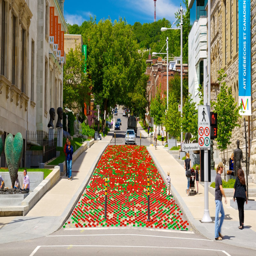
art gallery showing street scenes , a city and outdoor art